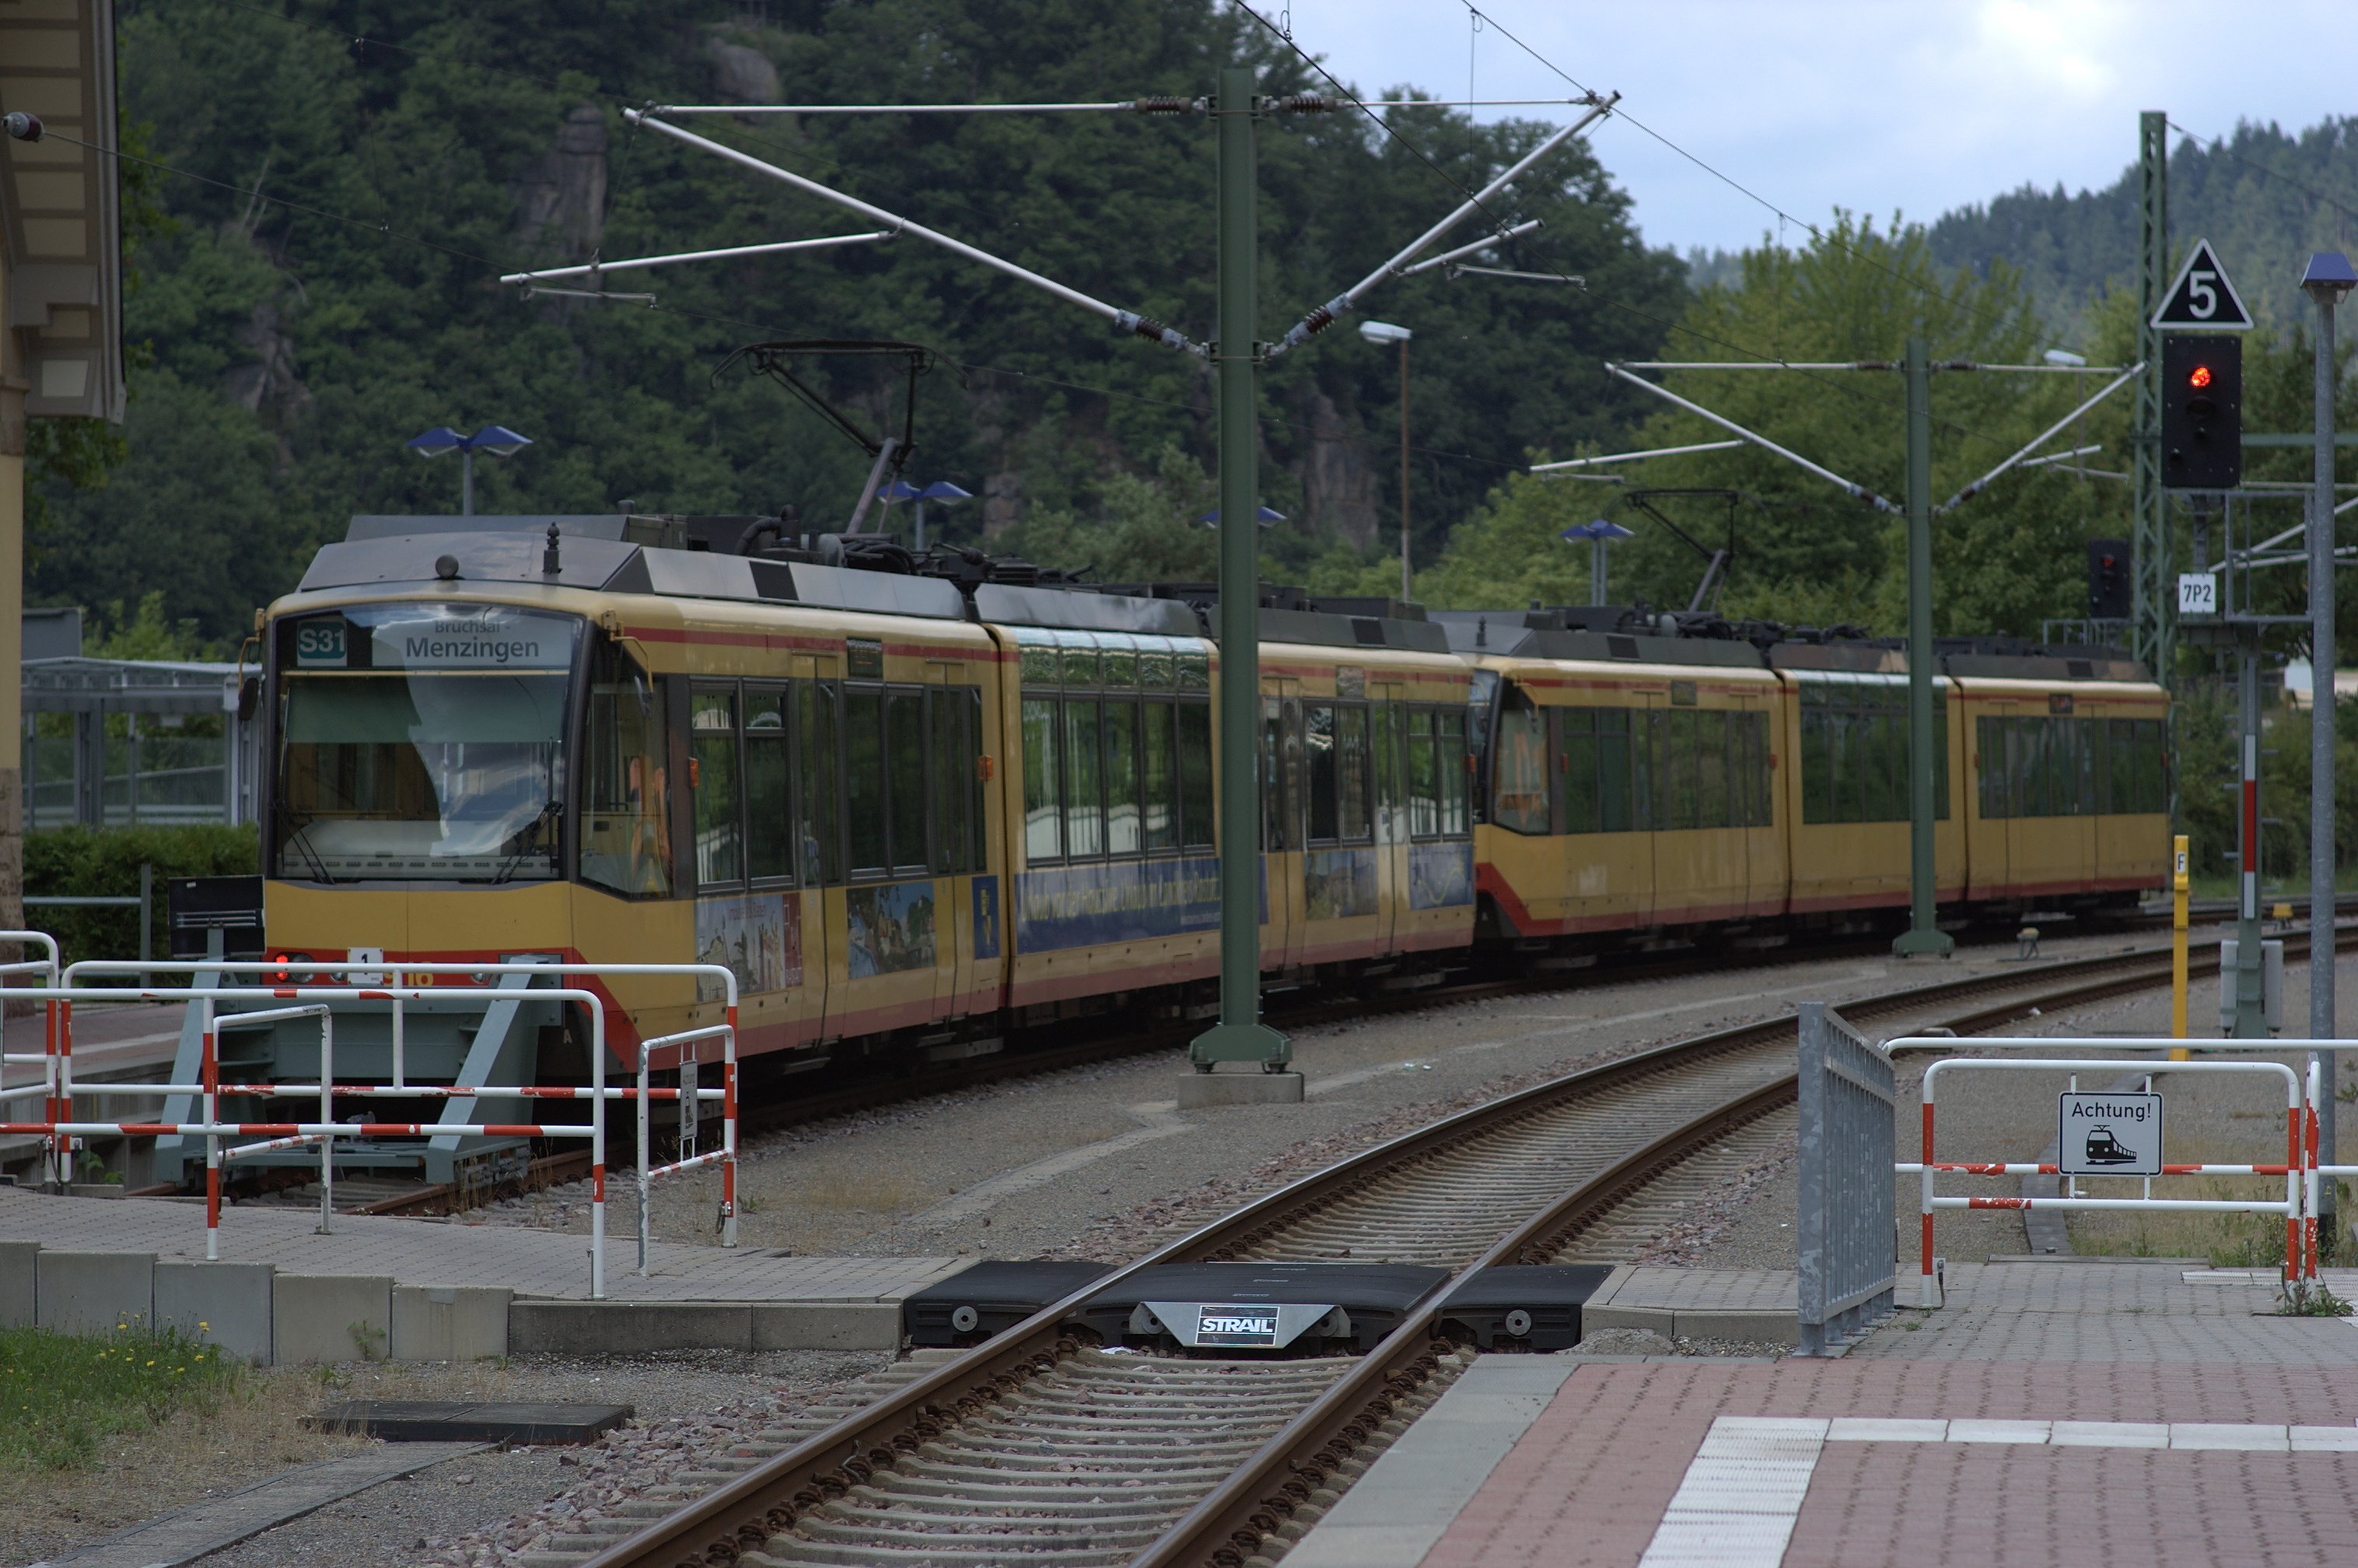
track, tram, transport, vehicle, train station, electricity, public transport, blackforest, rawtherapee, germany, deutschland, walimex, samyang, pentax, schwarzwald, badenwrttemberg, 85mm, 2010, lenstagged, steffenzahn, k100d, justpentax, iamflickr, 85mmf14, walimex85mm, walimexpro8514if, murgtal, forbach, land vehicle, rolling stock, metropolitan area